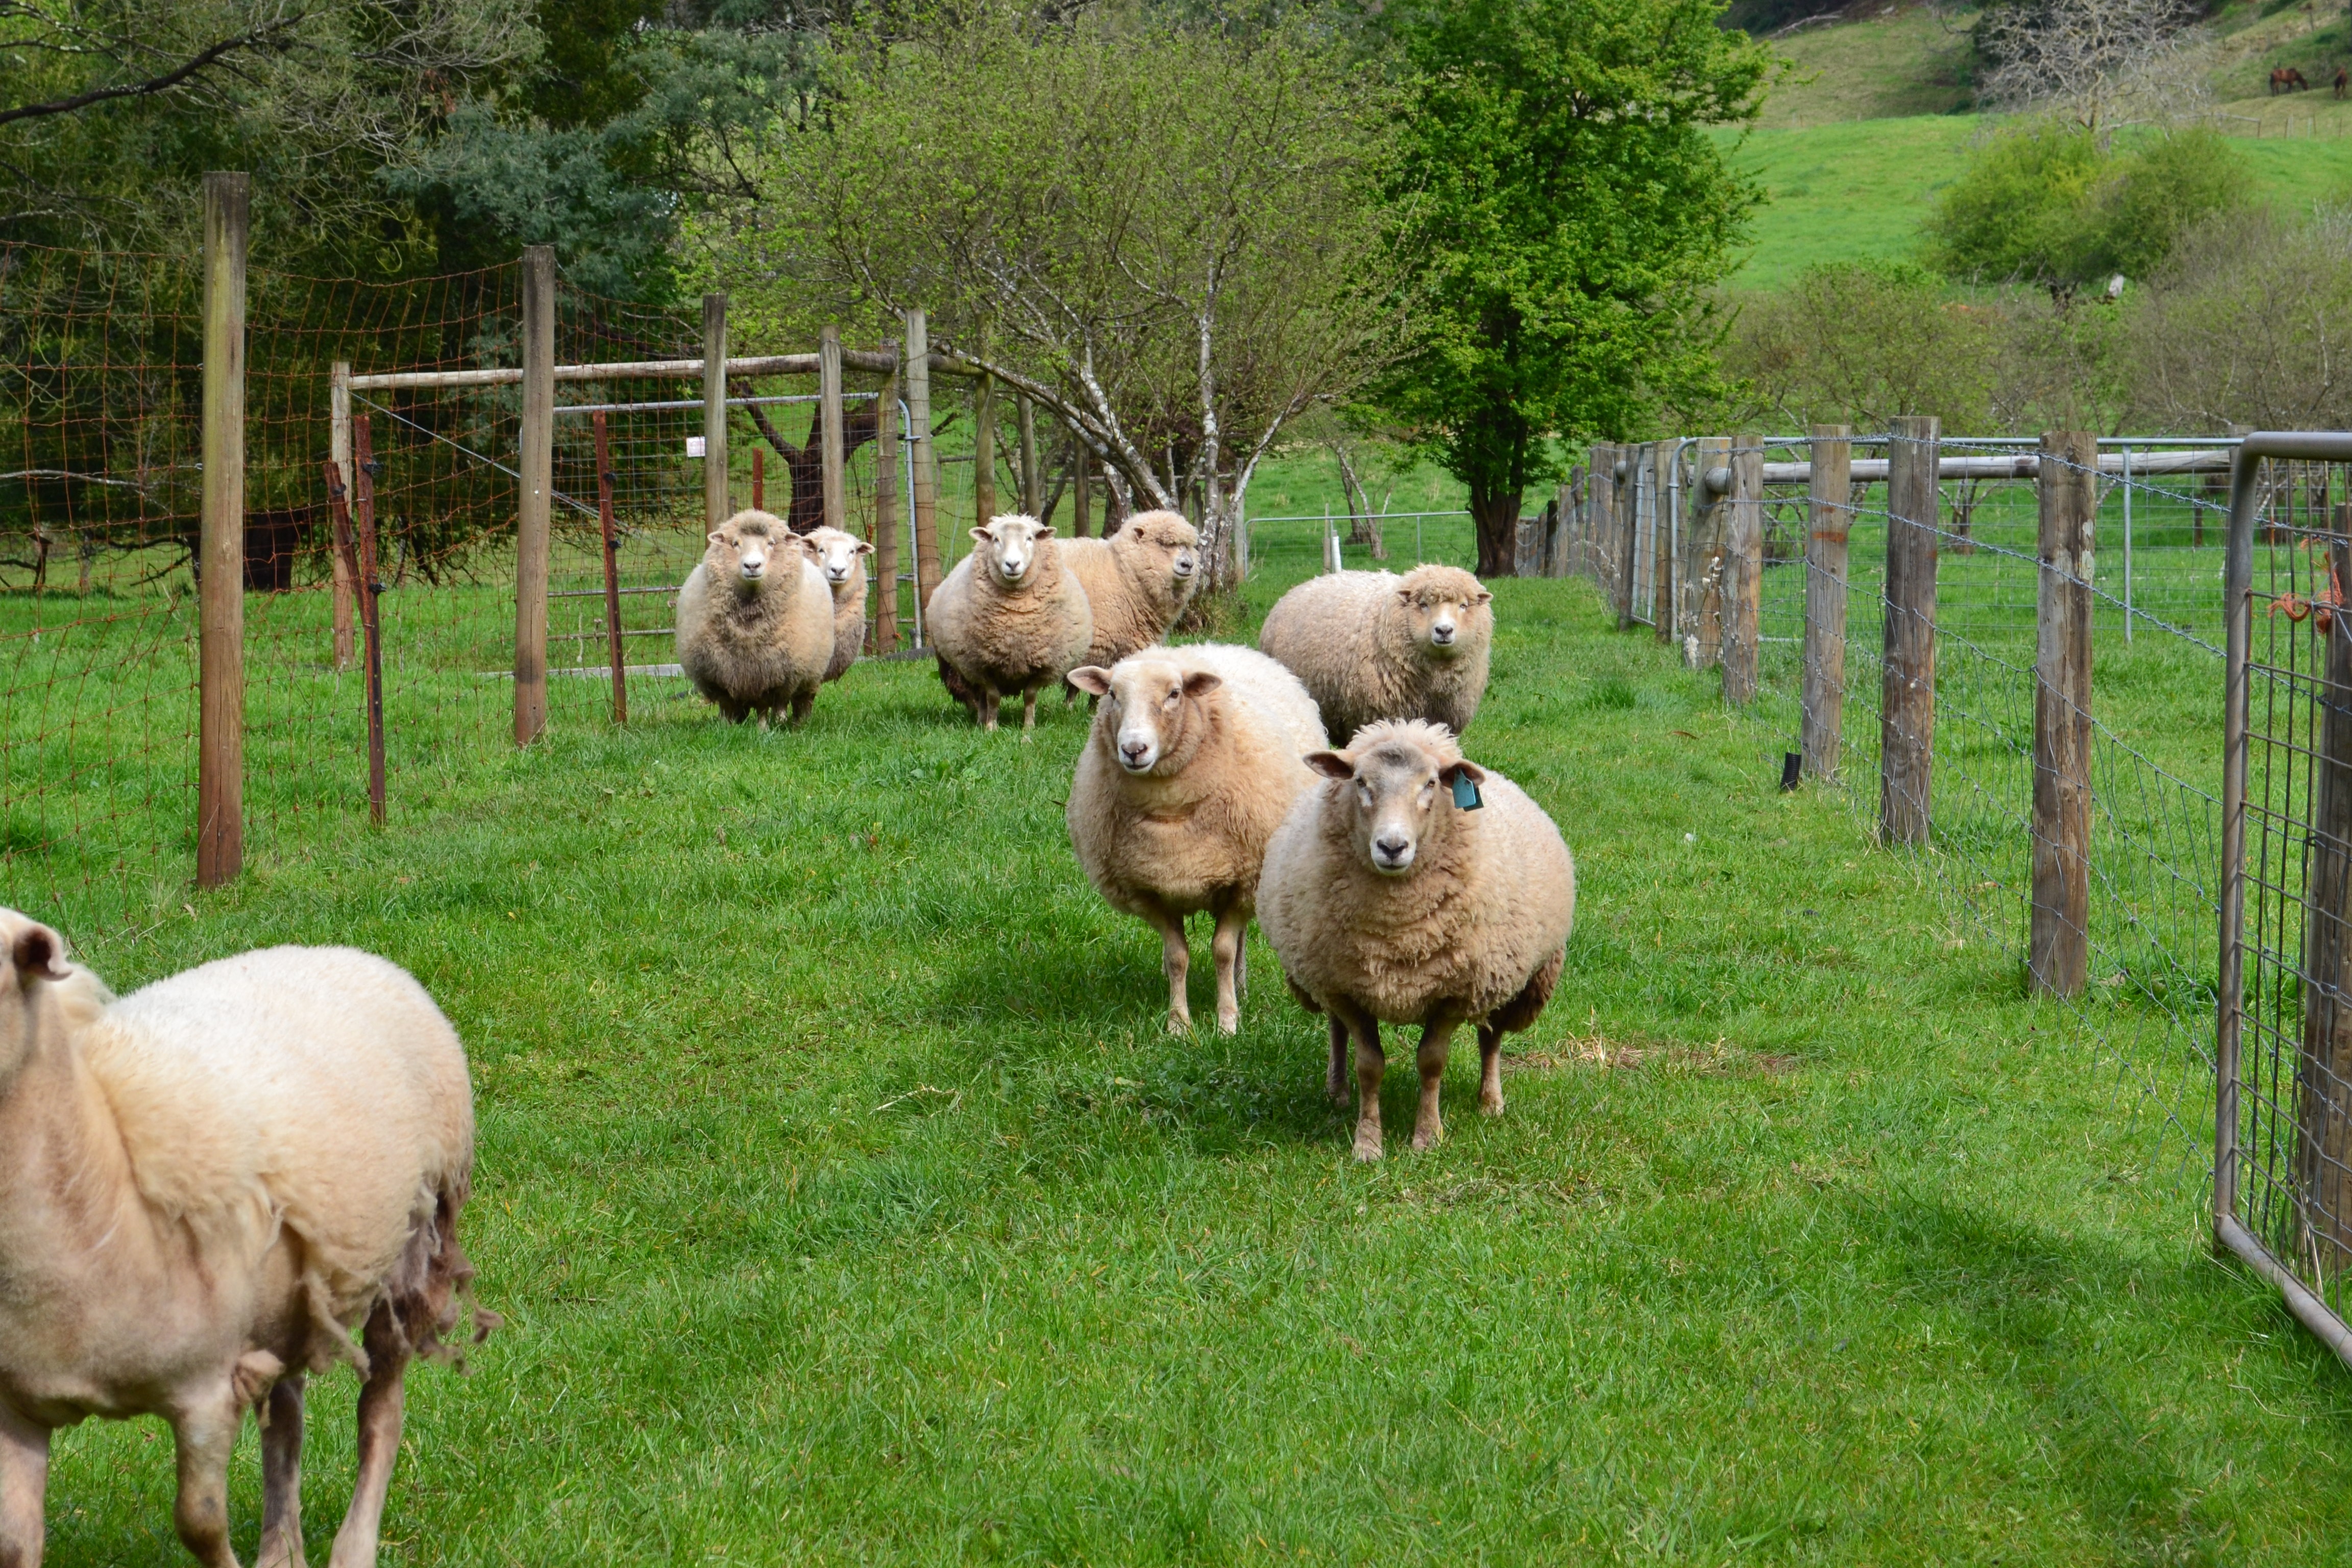
farm, rural, herd, pasture, grazing, sheep, mammal, fauna, australia, sheeps, victoria, herding, gippsland